Suzanne Massie

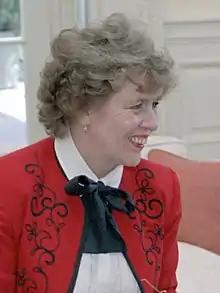
Massie in 1984

Suzanne Liselotte Marguerite Massie (née Rohrbach; January 8, 1931 – January 26, 2025) was an American scholar of Russian history who played an important role in the relations between Ronald Reagan and the Soviet Union in the final years of the Cold War. In 2021 she was awarded Russian citizenship.